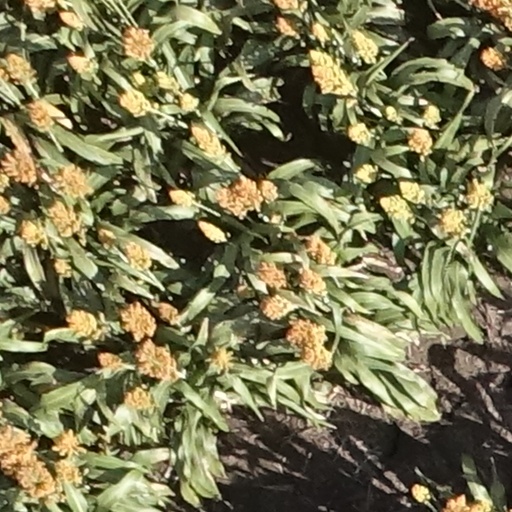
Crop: sorghum